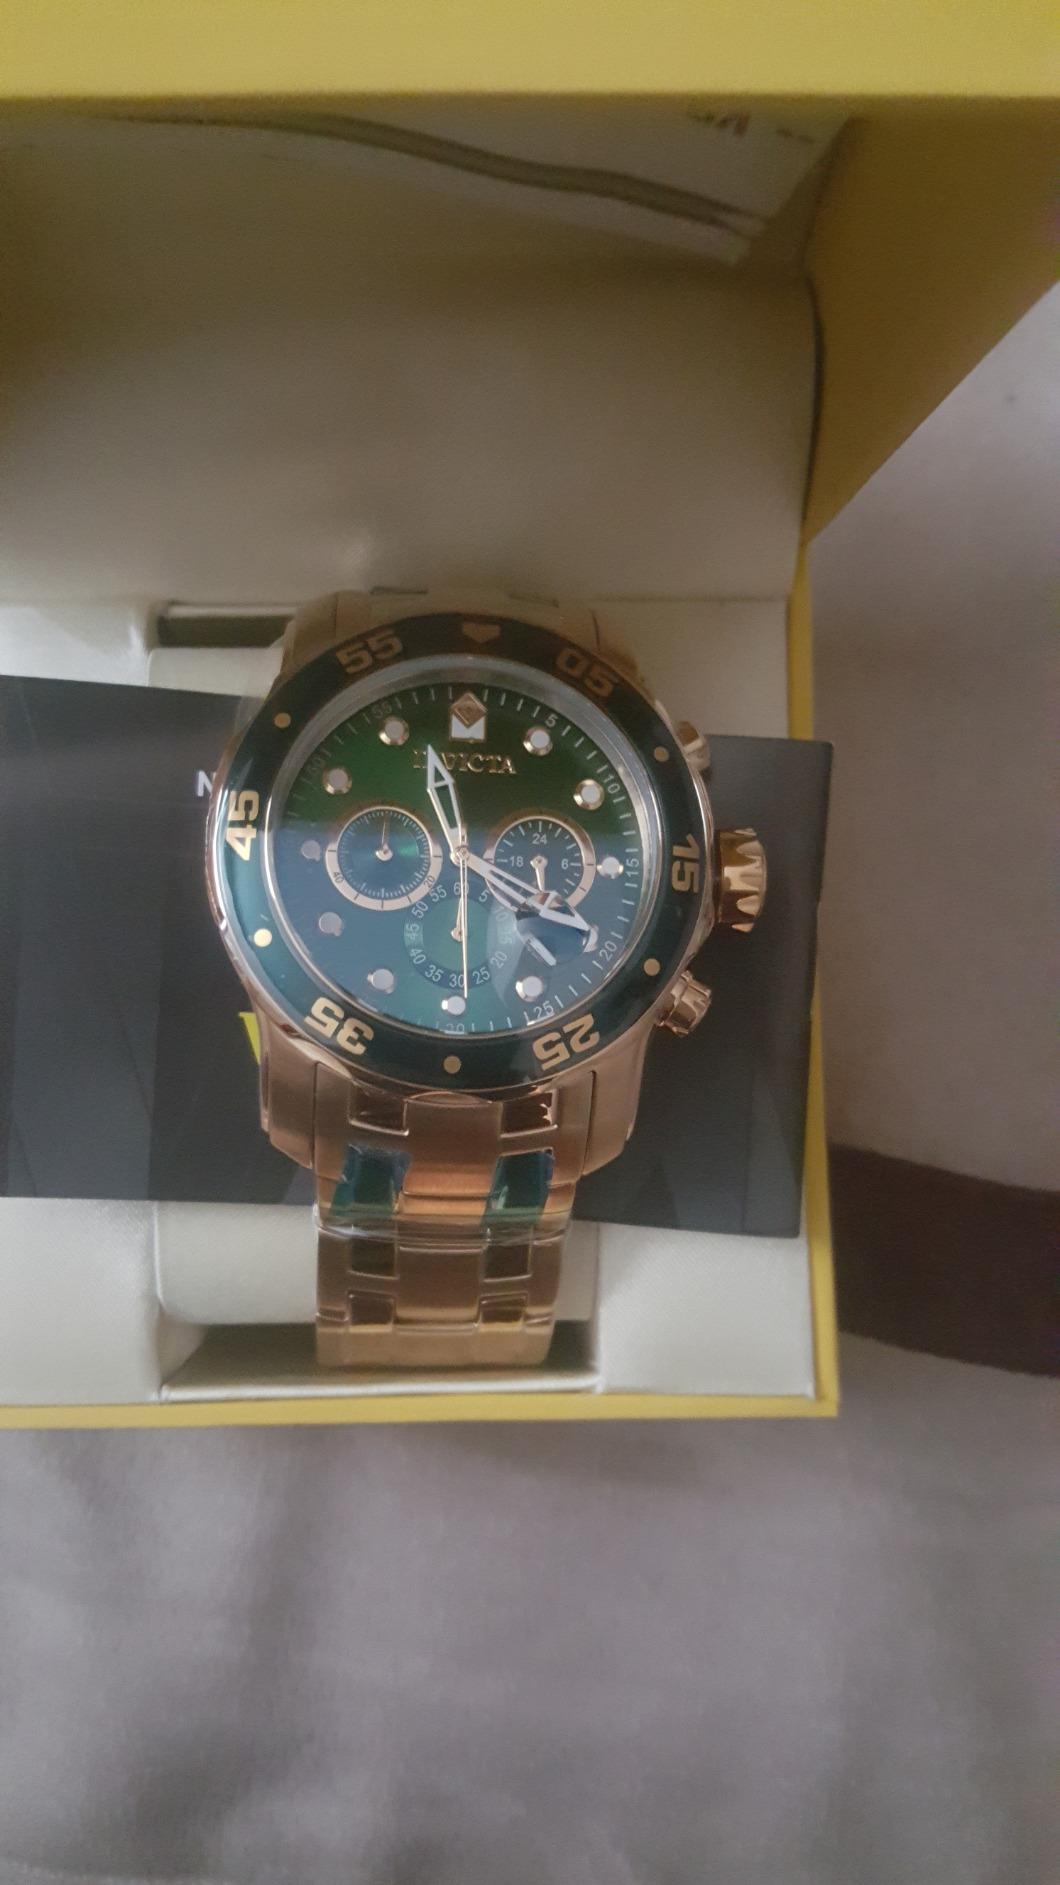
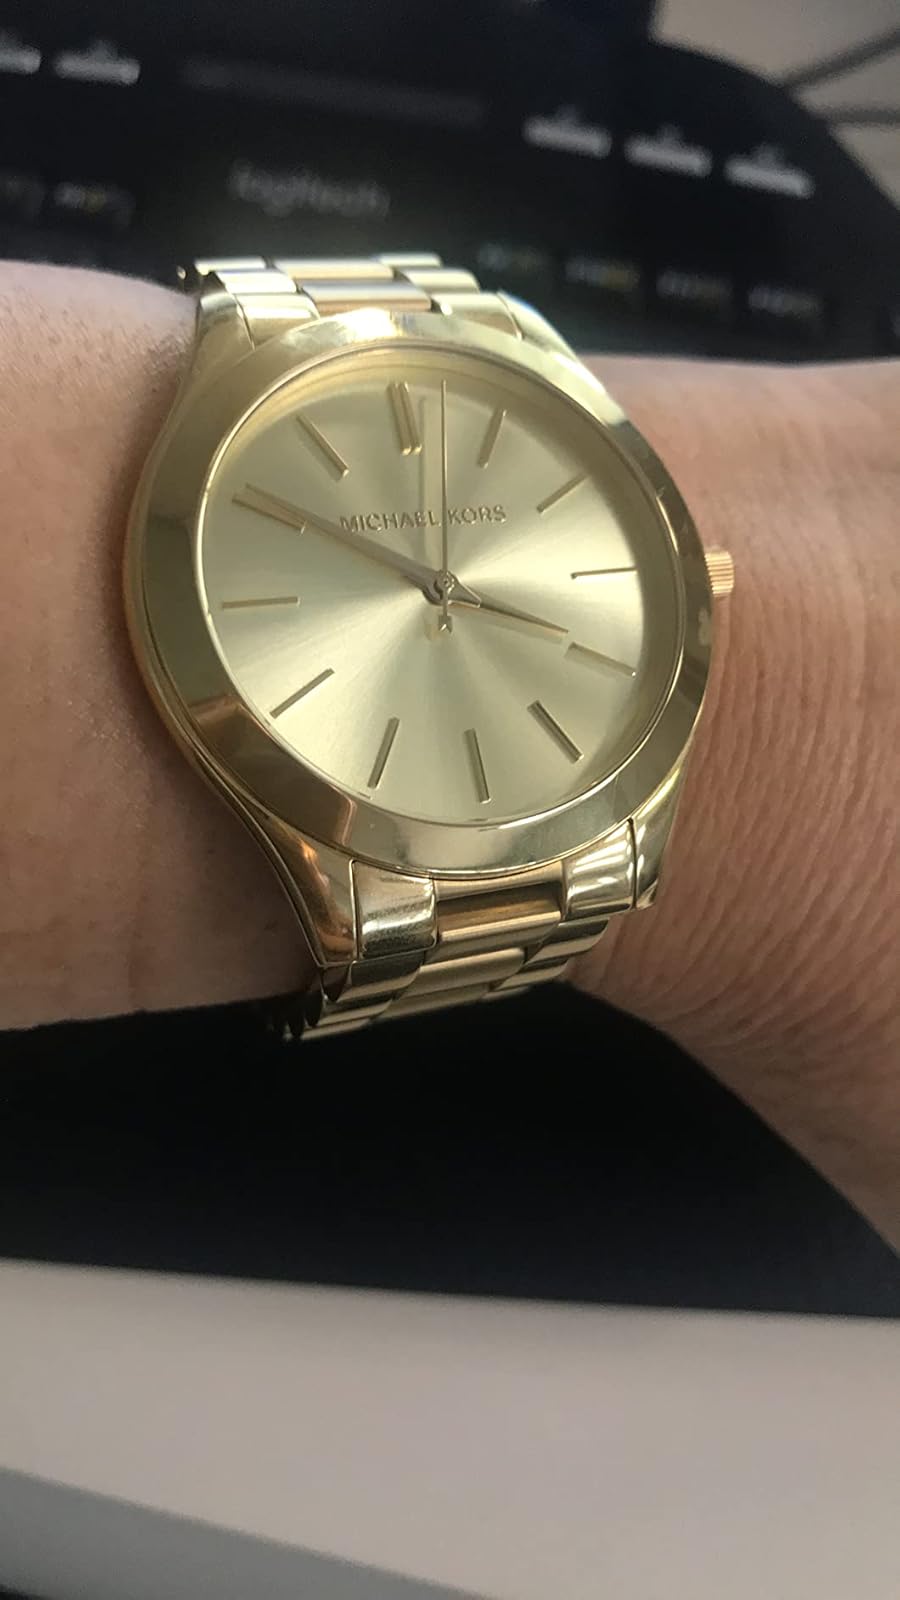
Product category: accessories_watch
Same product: no